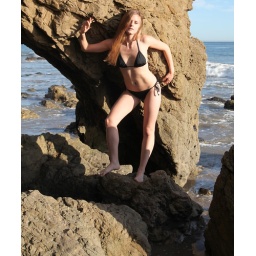
Photoshoot of a pretty model with long blonde hair and blue eyes in a black bikini.